1926 Tour de France

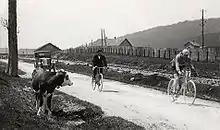
Jules Buysse leading, who will win the first stage (Evian to Mulhouse).

Jules Buysse started strong in the first stage, by finishing solo with a margin of more than 13 minutes. The second stage ended with a bunch sprint, so nothing changed in the general classification. In the third stage, he lost the lead to Gustaaf van Slembrouck. On that day, Lucien Buysse received the news that his daughter had died. He considered to leave the race, but decided to stay.